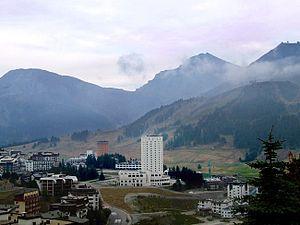
Le col de Sestrières est un col routier des Alpes italiennes culminant à 2 035 mètres d'altitude qui relie Cesana Torinese dans le haut val de Suse à Pinerolo dans le val Cluson. Il se situe dans la ville métropolitaine de Turin dans la région du Piémont.
La Course de côte Cesana - Sestrières est toujours une compétition automobile italienne pour voitures de course dans la discipline des courses de côte, courue durant les trois dernières semaines du mois de juillet et organisée par l’Automobile Club di Torino.
La liste des plus hauts cols routiers des Alpes italiennes est dominée par quatre cols à plus de 2 500 mètres d'altitude et 24 cols à plus de 2 000 mètres d'altitude, dont une partie ont des versants dans deux pays.
Sestrières est une commune italienne de moins de 1 000 habitants, située dans les vallées occitanes, dans la ville métropolitaine de Turin, dans la région Piémont, dans le nord-ouest de l'Italie.